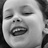
Emotion: happy